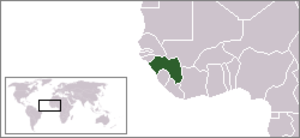
Les personnes lesbiennes, gays, bisexuelles et transgenres en Guinée peuvent faire face à des difficultés légales que ne connaissent pas les résidents non-LGBT.